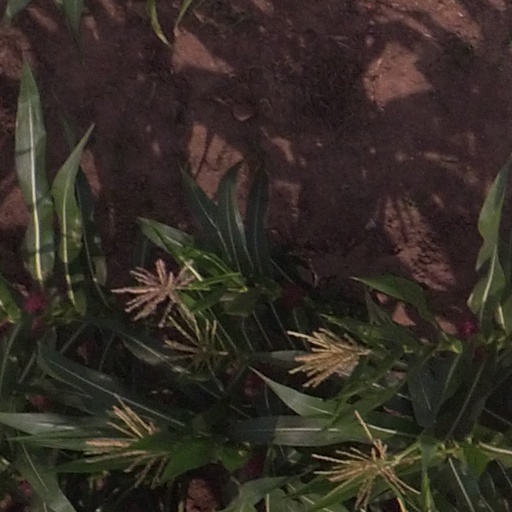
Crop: maize; corn